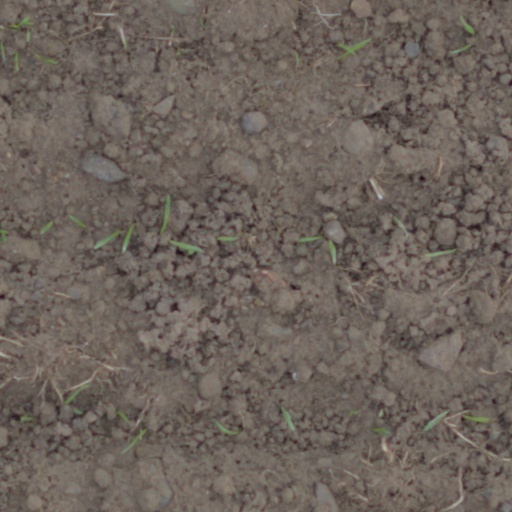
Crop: wheat